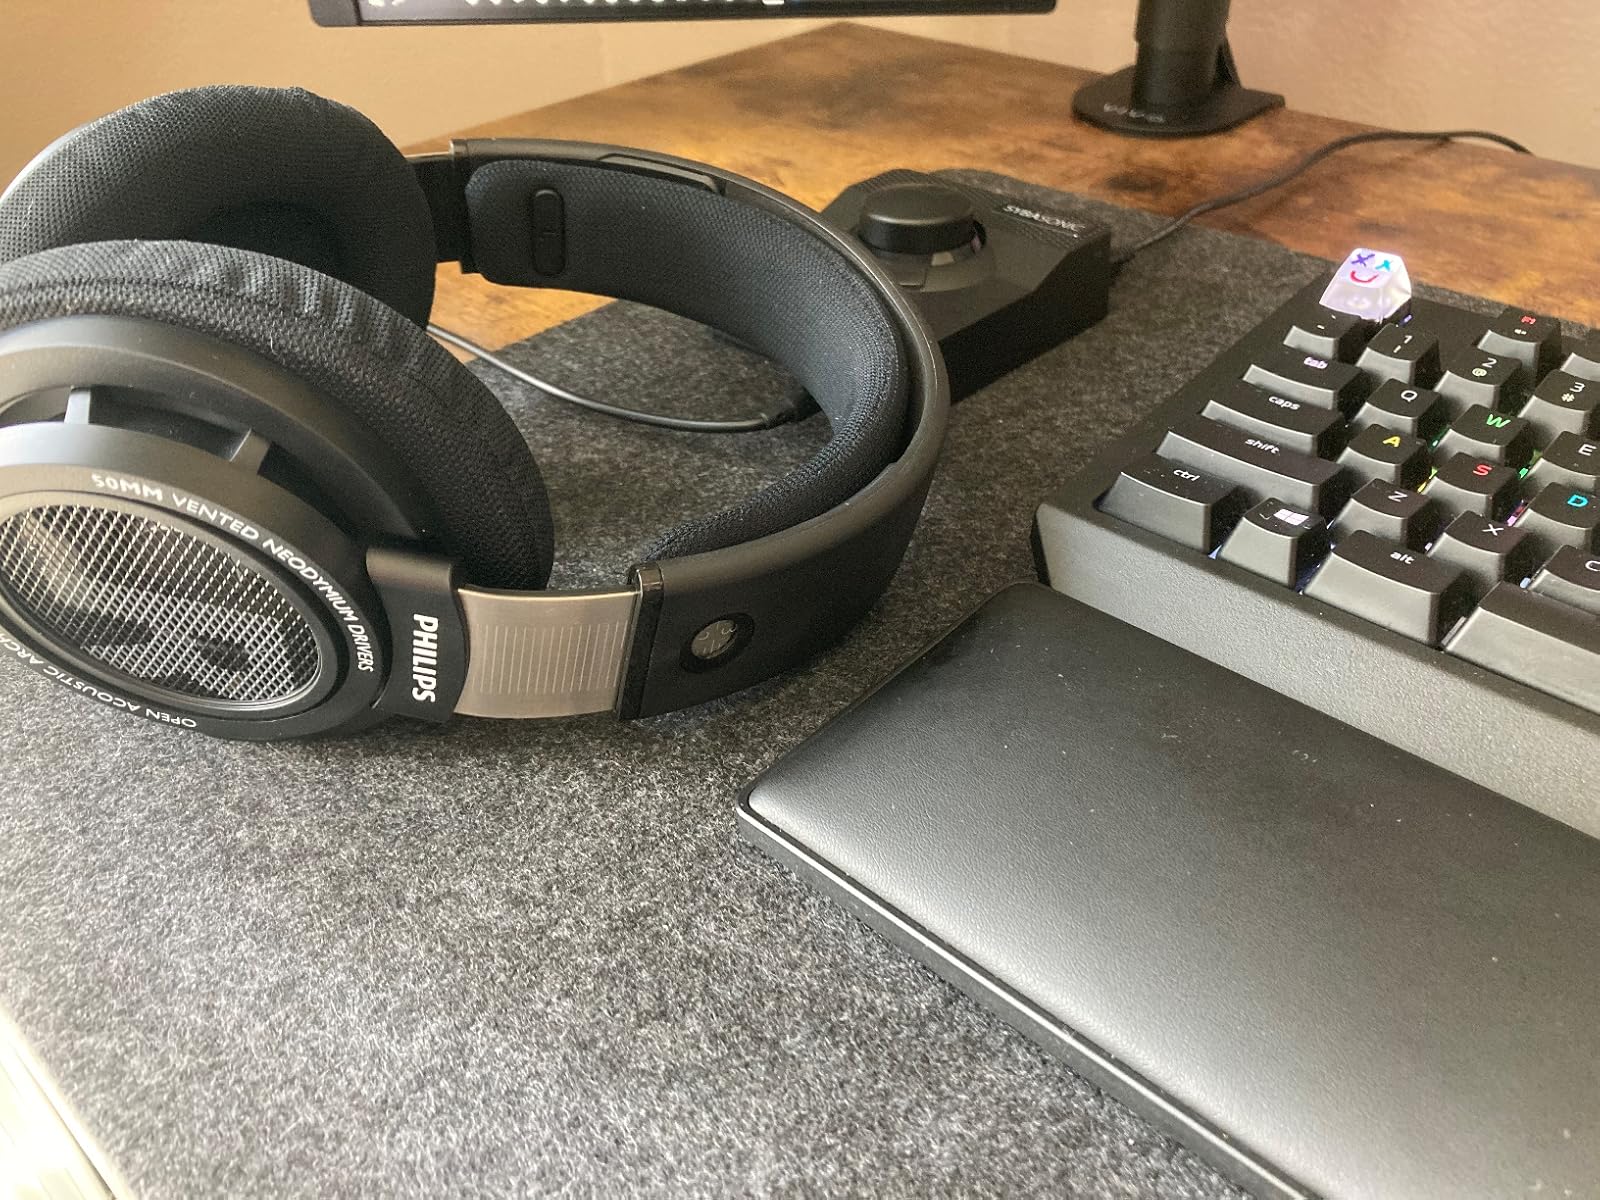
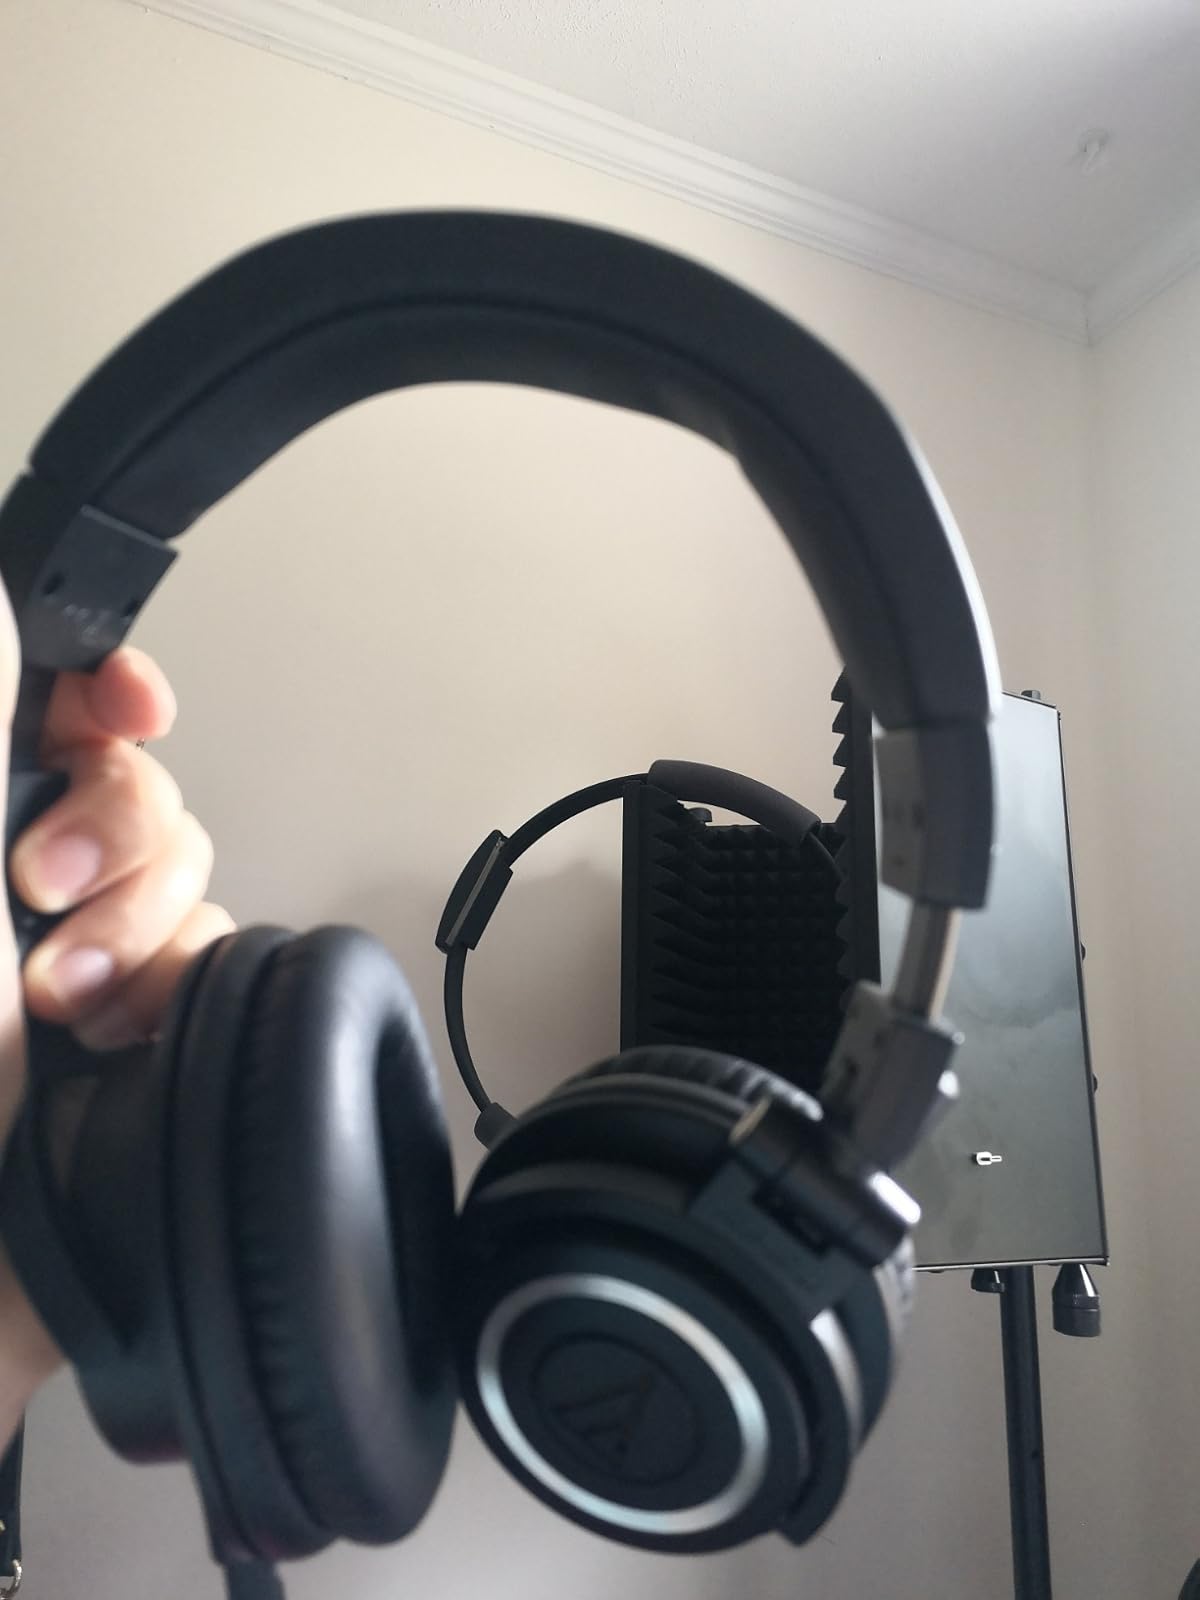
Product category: headphones
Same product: no